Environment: real
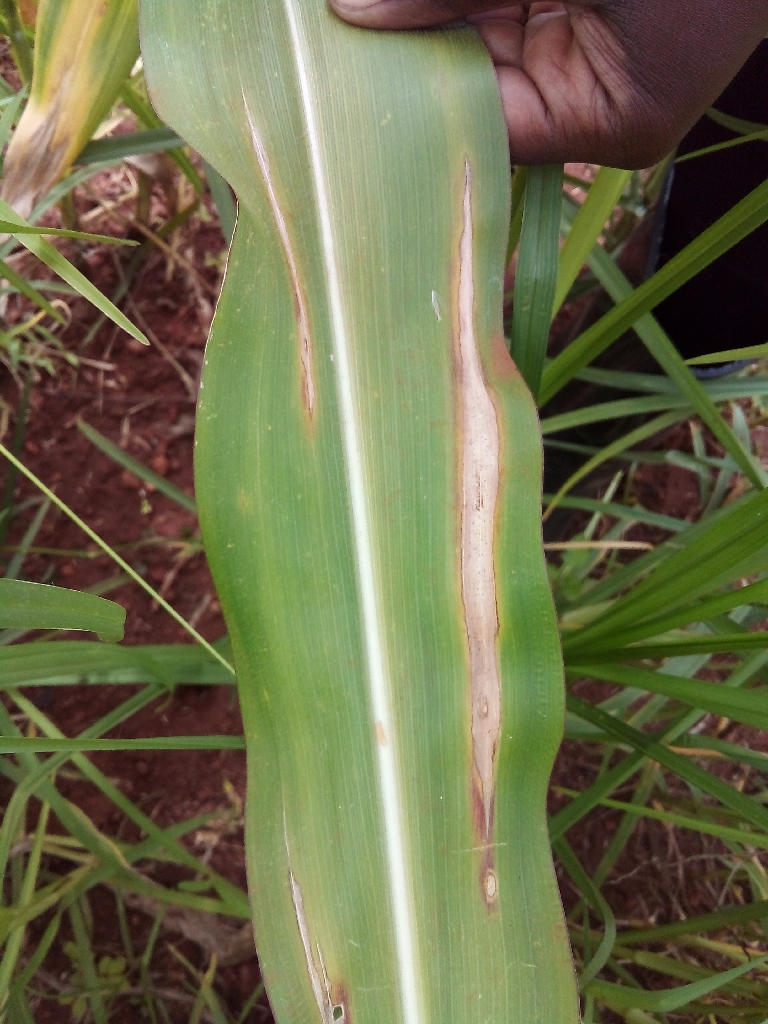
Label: northern_corn_leaf_blight